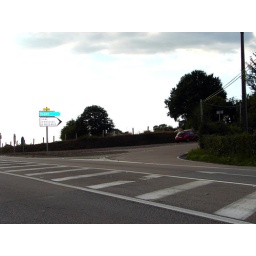
A shot of a road sign to Flers in Alencon in Lower Normandy, France in 2005